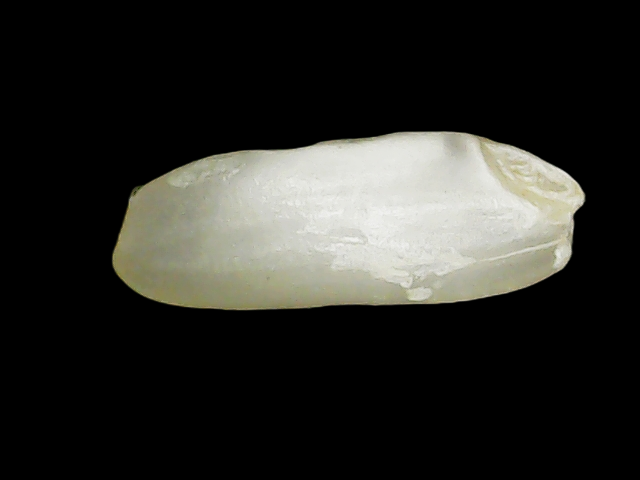
Rice variety: Binadhan24